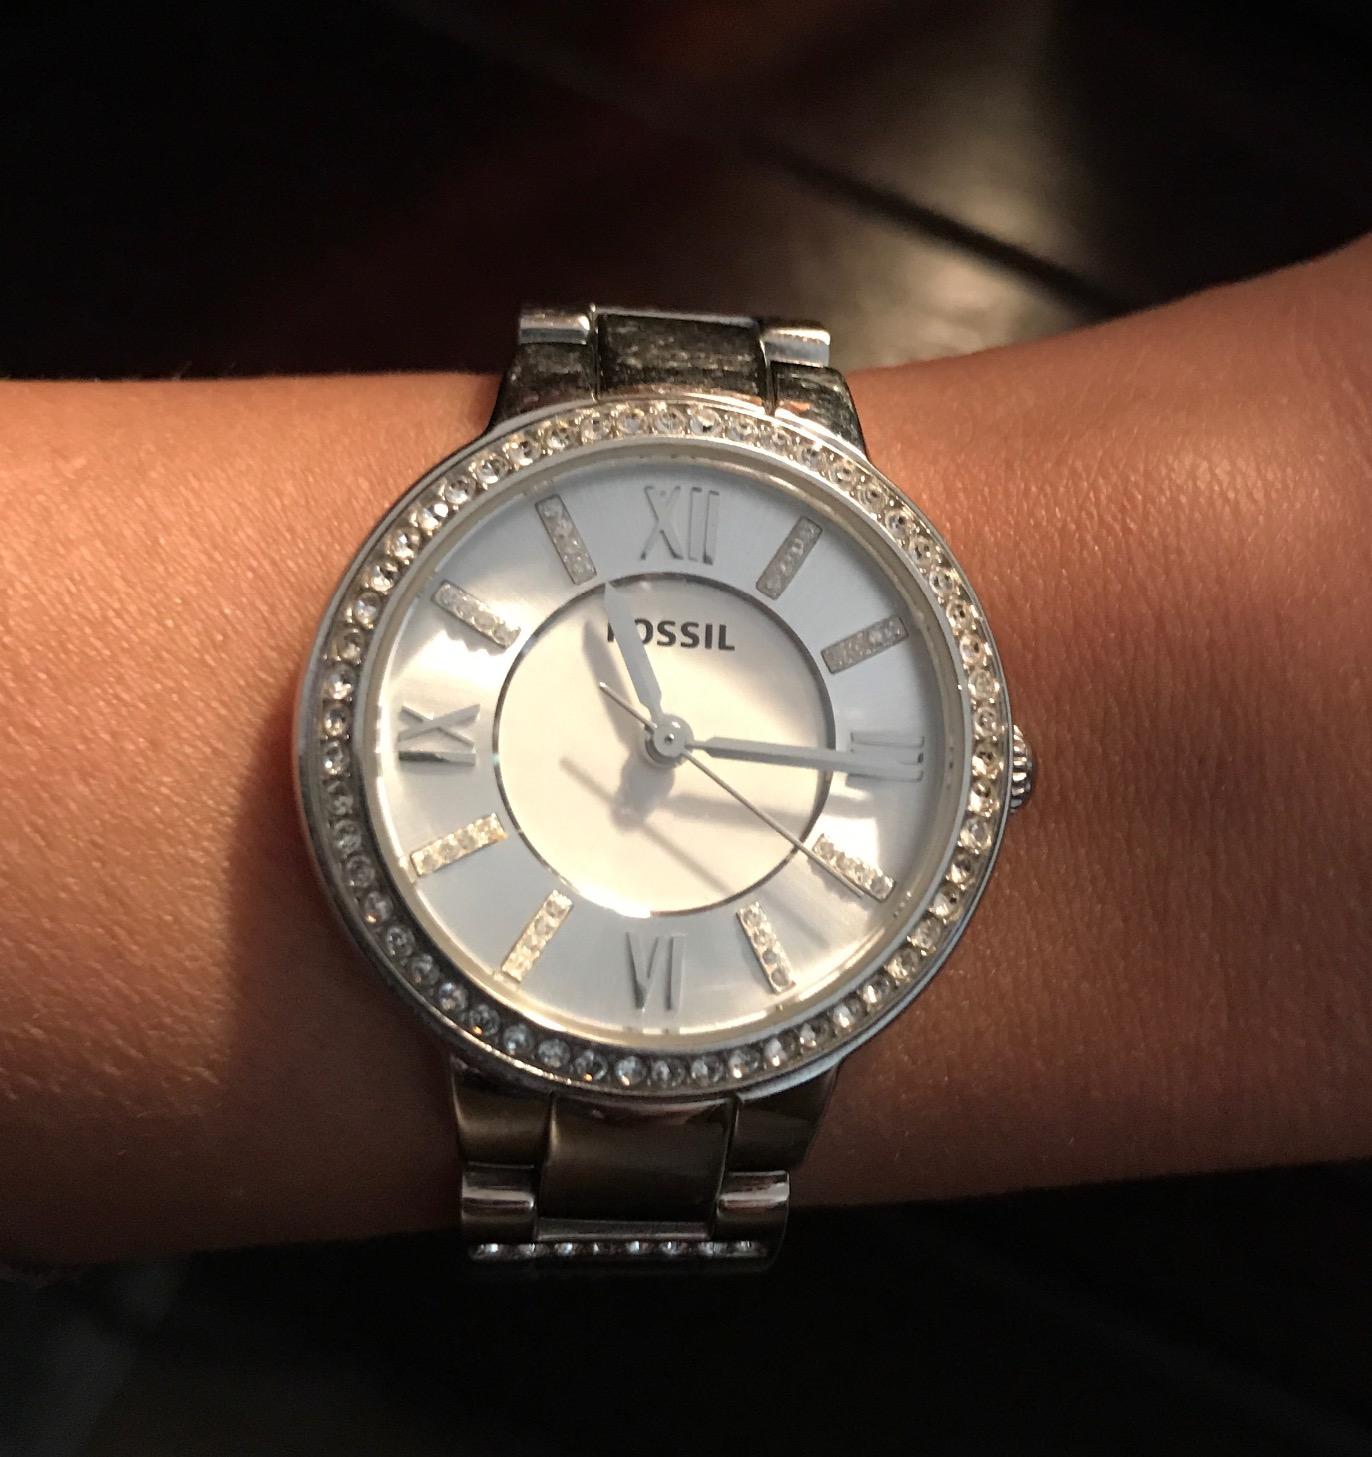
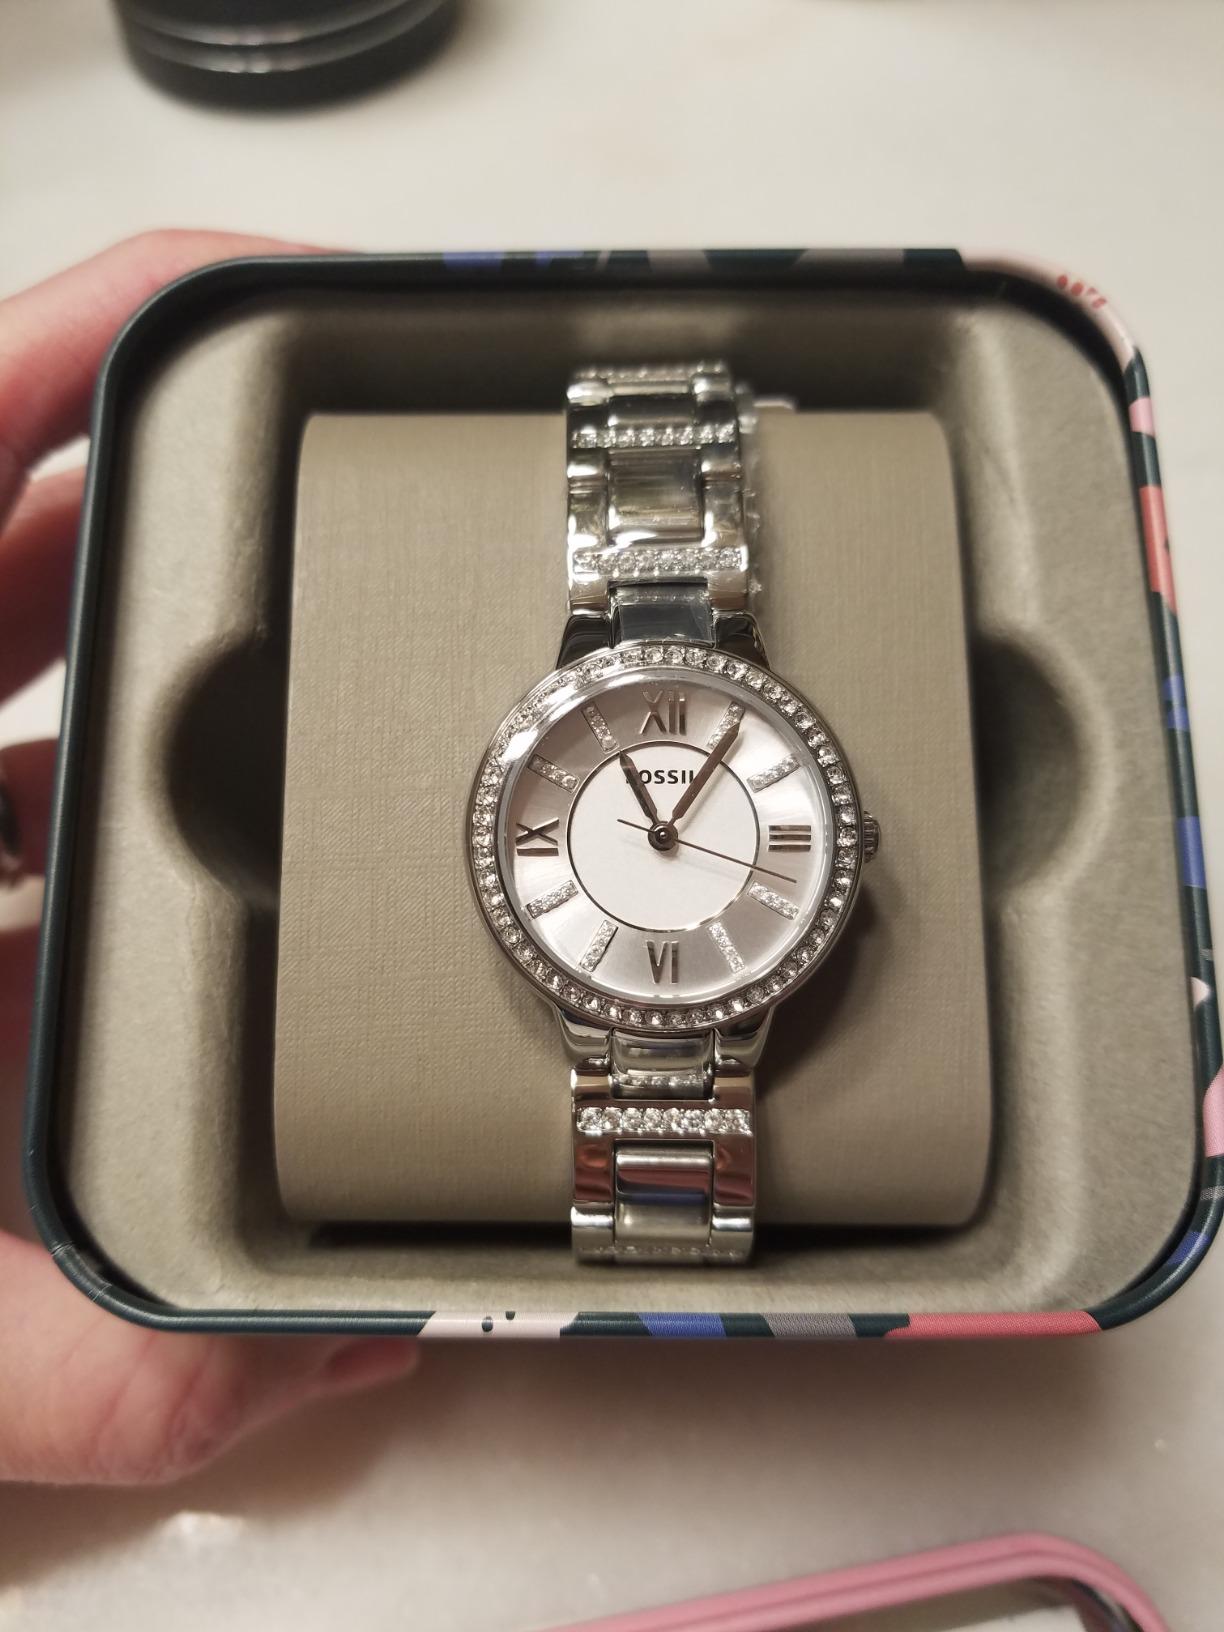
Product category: accessories_watch
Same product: yes